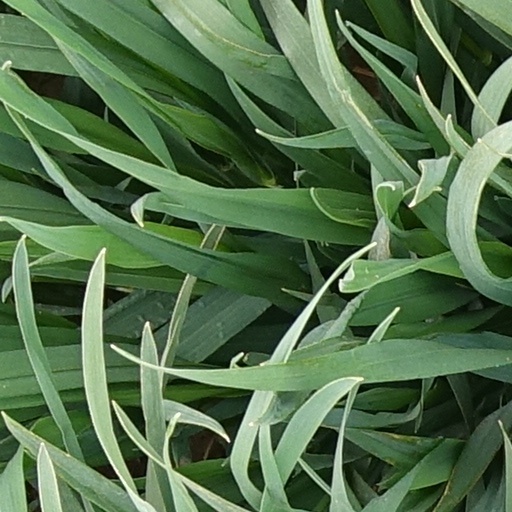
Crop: wheat